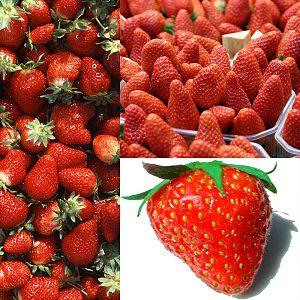
Fraises pour Wikibooks.
La cuisine comtadine et vauclusienne est avant tout tributaire, dès le XIVᵉ siècle de l'installation des papes à Avignon. Elle n'en a pas moins évolué au cours des siècles suivants, tout comme la cuisine provençale en particulier, avec l'arrivée des produits comestibles du Nouveau Monde.